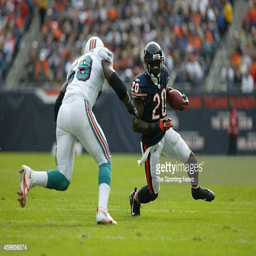
american football player runs with the ball during a game against sports team